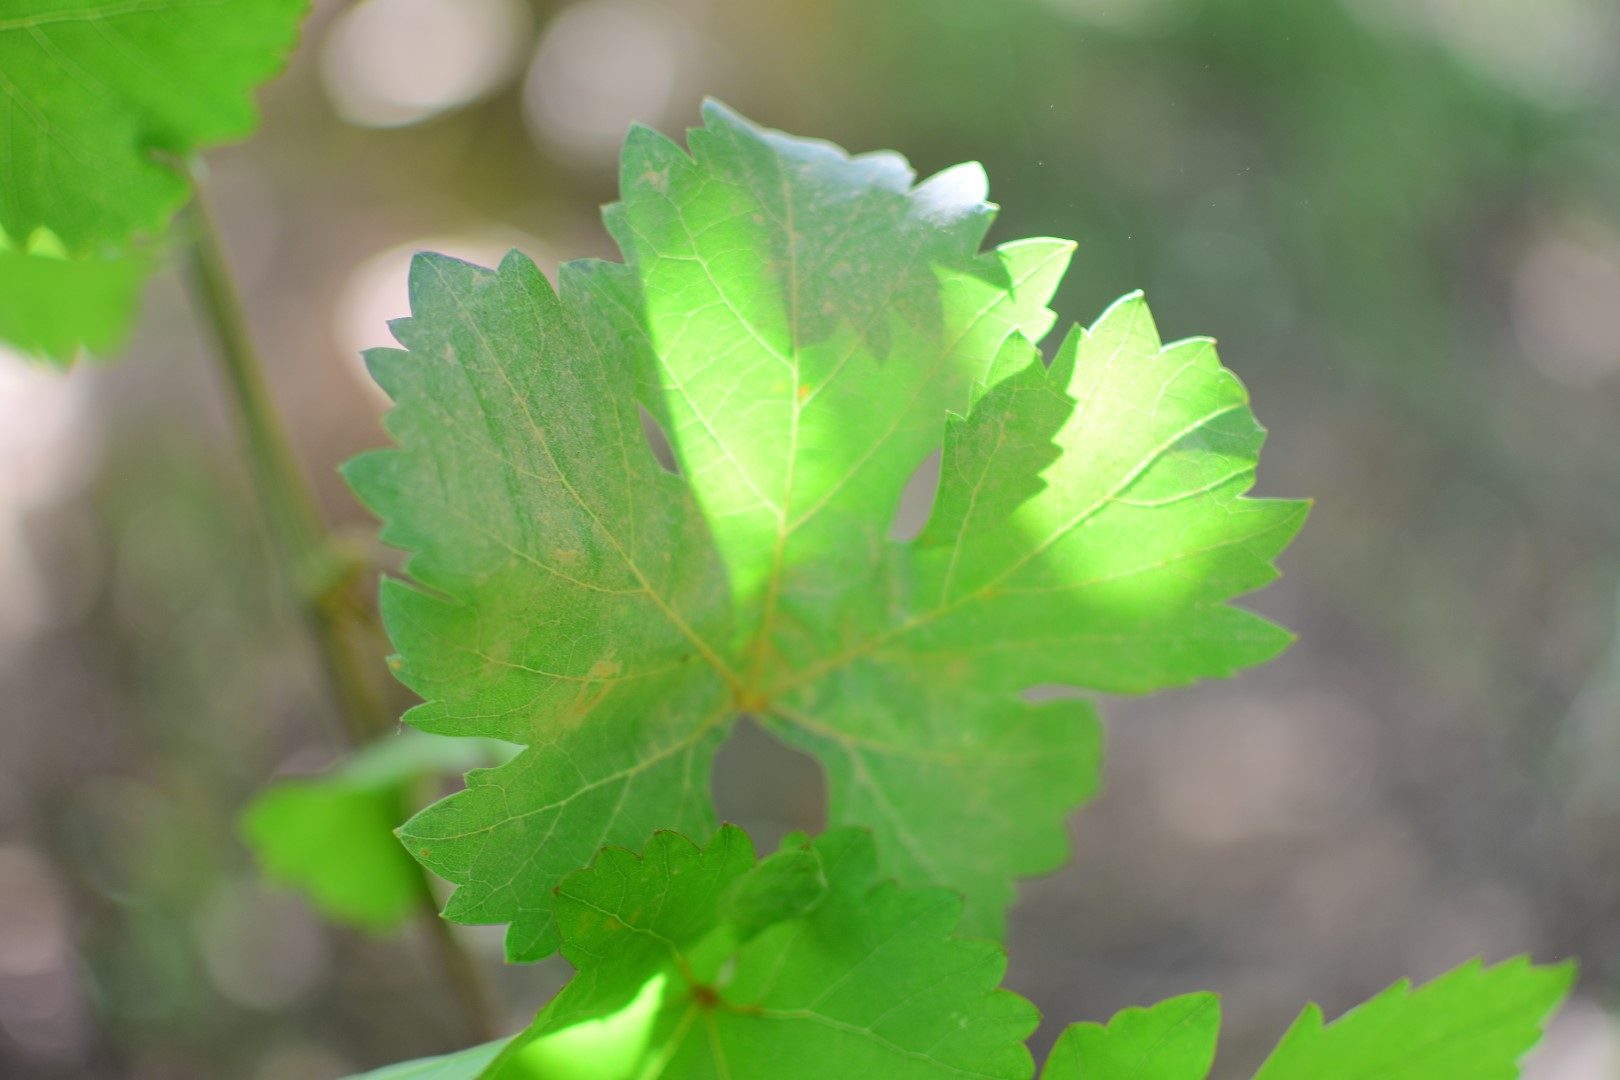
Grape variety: Shdah